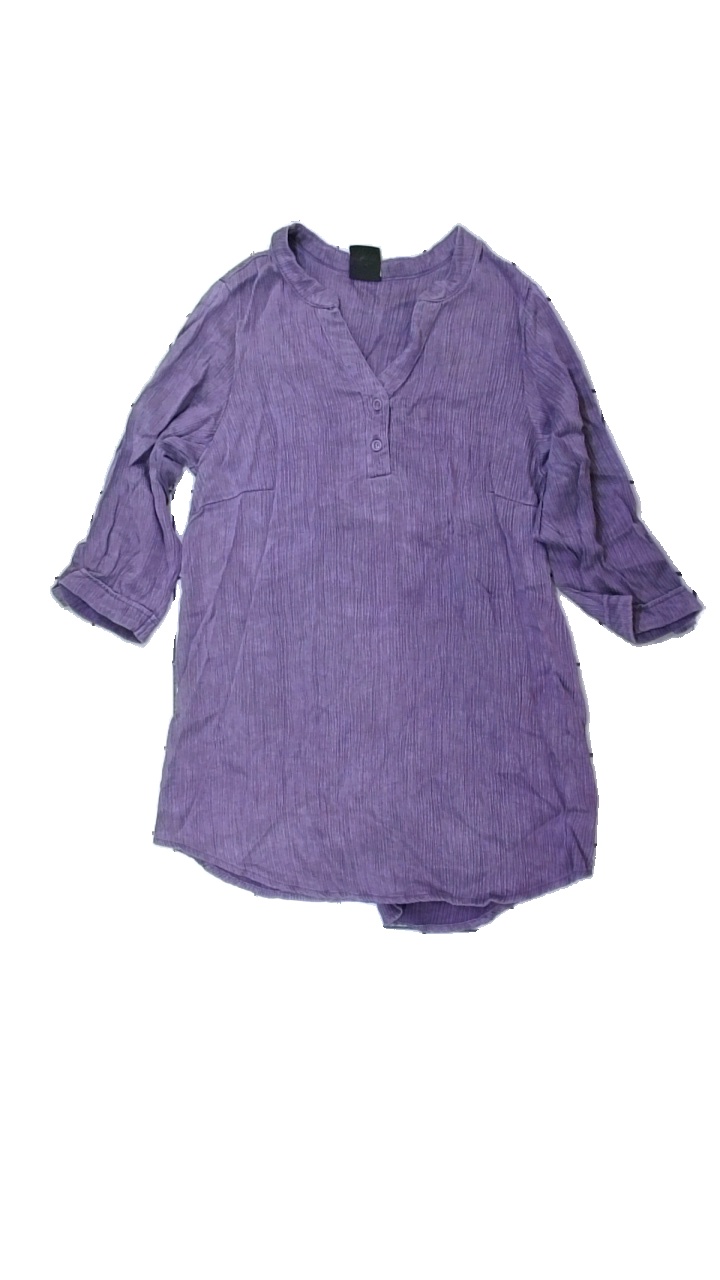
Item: Shirt (Ladies)
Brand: Pont Neuf
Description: lila skjorta
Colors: Purple
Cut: Regular
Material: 100% viscose
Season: All
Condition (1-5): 5
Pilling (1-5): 5
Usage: Reuse
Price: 50-100